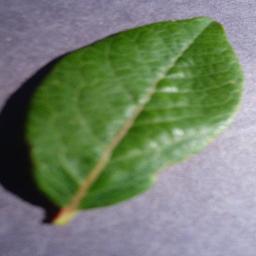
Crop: blueberry
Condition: healthy